Handcrafts and folk art in the State of Mexico

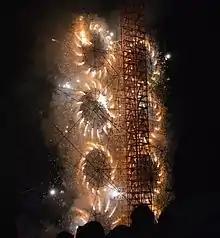
Fireworks "castle" at the Feria Nacional de Pirotecnia in Tultepec

The making of fireworks is distinctive in the state, especially in the municipalities of Tultepec, but they are also produced in Almoloya de Juarez, Axapusco, Tianguistenco, Tenancingo, Tenango del Valle, Otumba, Capulhuac, Coyotepec, Tecamac and Texcoco. One traditional use for firecrackers and small rockets is to place them on frames such as small bulls (toritos), small to very large freestanding structures called castles (castillos) and onto large paper mache figures traditionally to represent Judas Iscariot on Holy Saturday. Fireworks are sold year round, used for many celebrations such as patron saints’ days but the biggest season is Independence Day.